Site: brandenburg
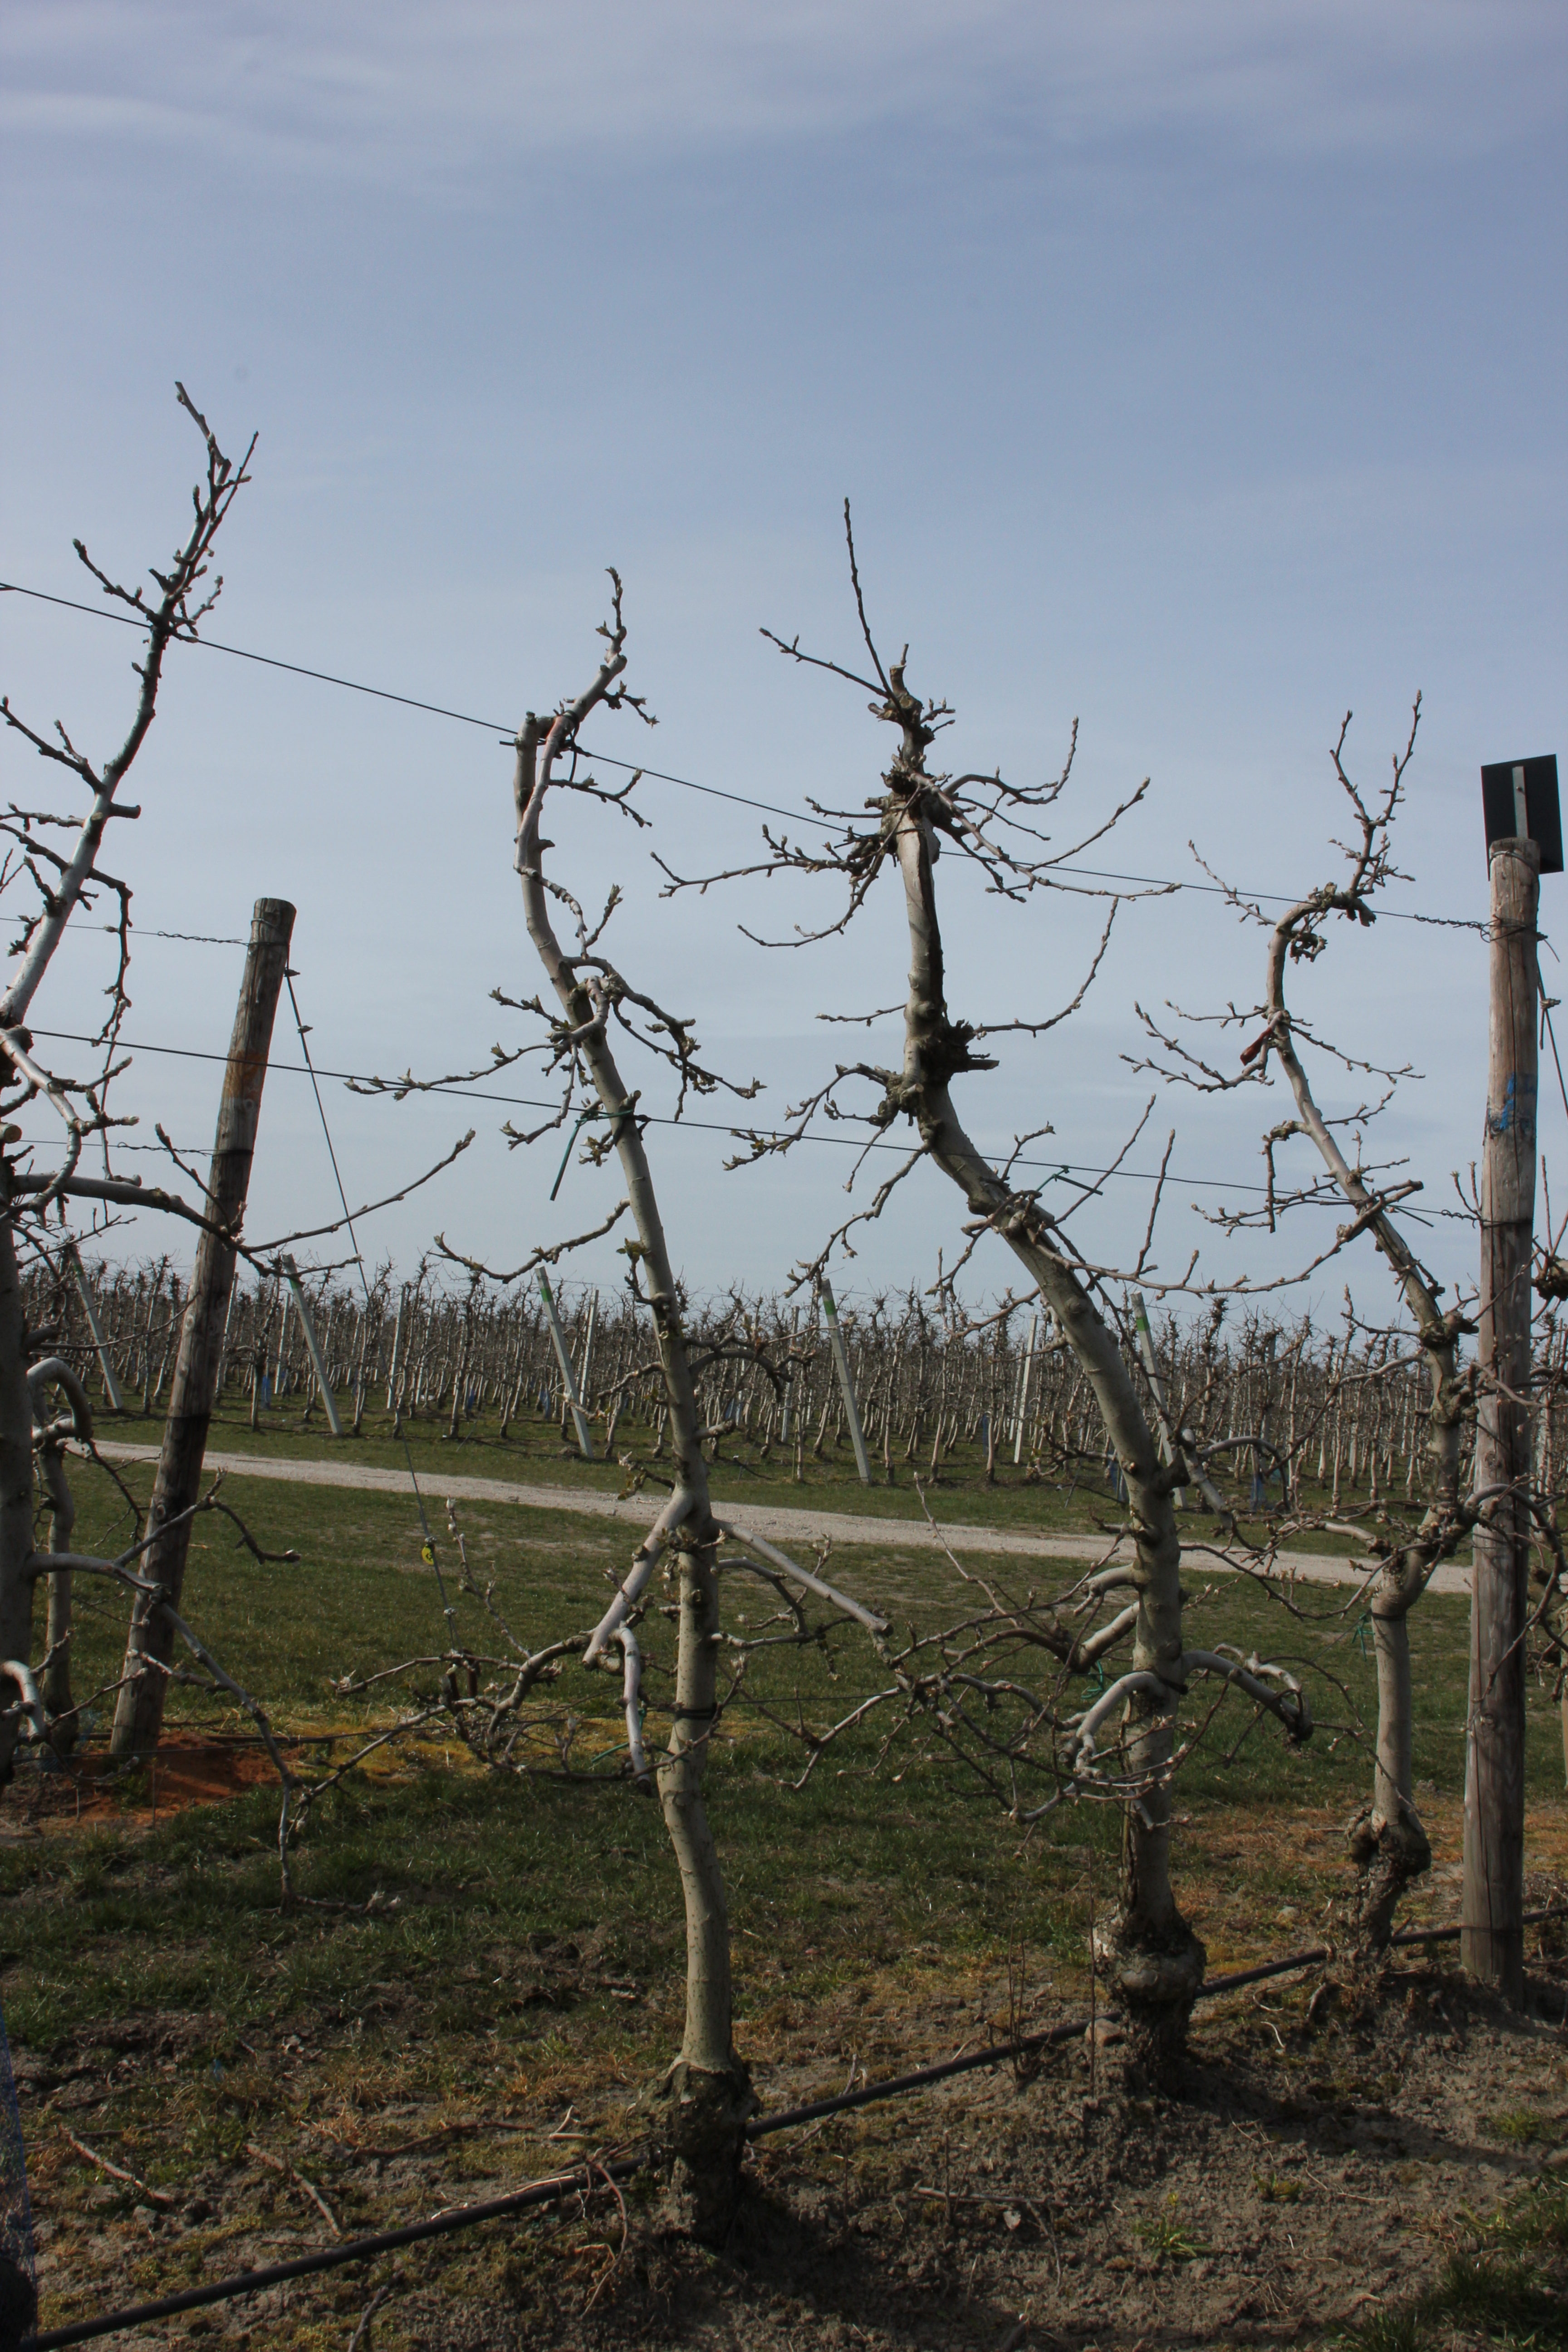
Growth stage (BBCH 54): Inflorescence emergence